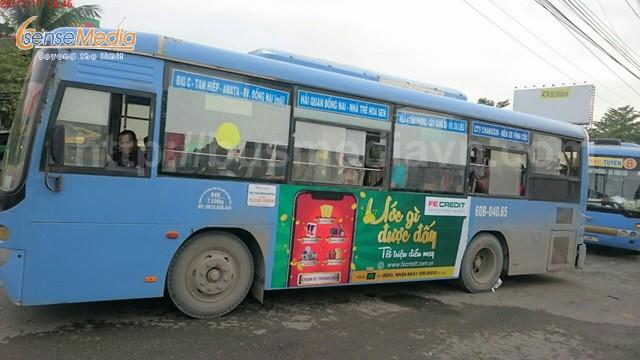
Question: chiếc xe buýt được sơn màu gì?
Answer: chiếc xe buýt được sơn màu xanh dương